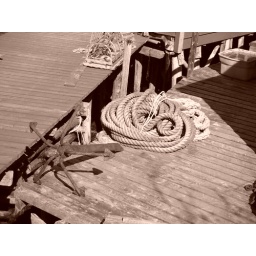
Anchor, rope and lobster pot found in red harbour, newfoundland, canada